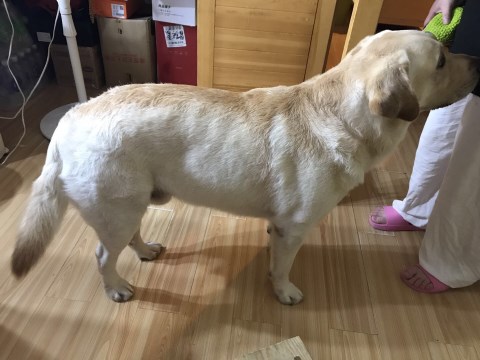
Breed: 3580-n000122-Labrador_retriever